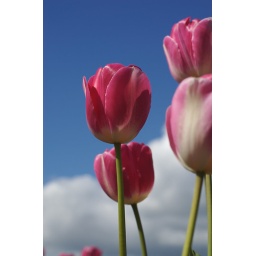
A group of pink tulips stand against the blue skies of La Conner.